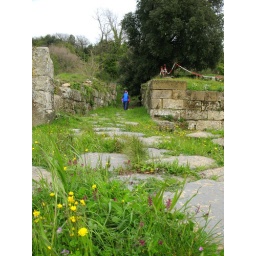
Maureen Cates on Roman road beside the theater at Tusculum.